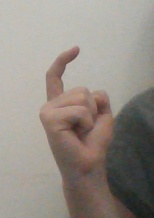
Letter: ra